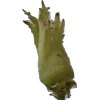
Label: images